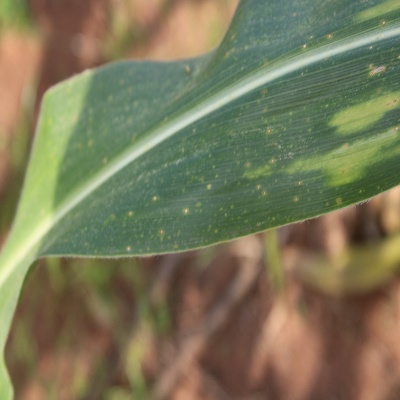
Crop: Maize
Condition: leaf spot